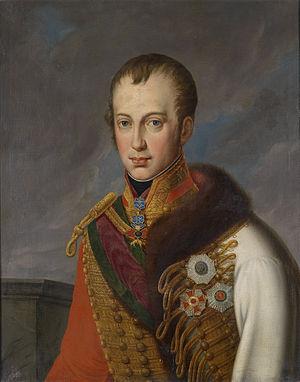
Cet article dresse la liste des souverains ayant régné sur le territoire formant actuellement l'État allemand.
Cet article donne la liste des ducs et rois de Bohême ; le duché devient un royaume à titre viager en 1085 et en 1158 par décret du Saint-Empire. Le titre royal fut définitivement accordé à Ottokar Iᵉʳ en 1198.